Armbruster's wolf

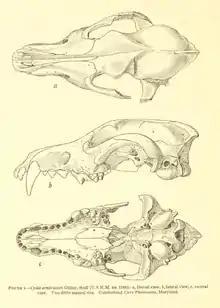
Illustration of skull

"Canis armbrusteri" was named by James W. Gidley in 1913. It appeared in North America in the Middle Pleistocene, and is a wolf-like form larger than any "Canis" at that time. The first fossils were uncovered at Cumberland Bone Cave, Maryland, in an Irvingtonian terrestrial horizon. Fossil distribution is widespread throughout the United States. All specimens are known from around the latest early Irvingtonian to the early Rancholabrean stages (Middle Pleistocene epoch).